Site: brandenburg
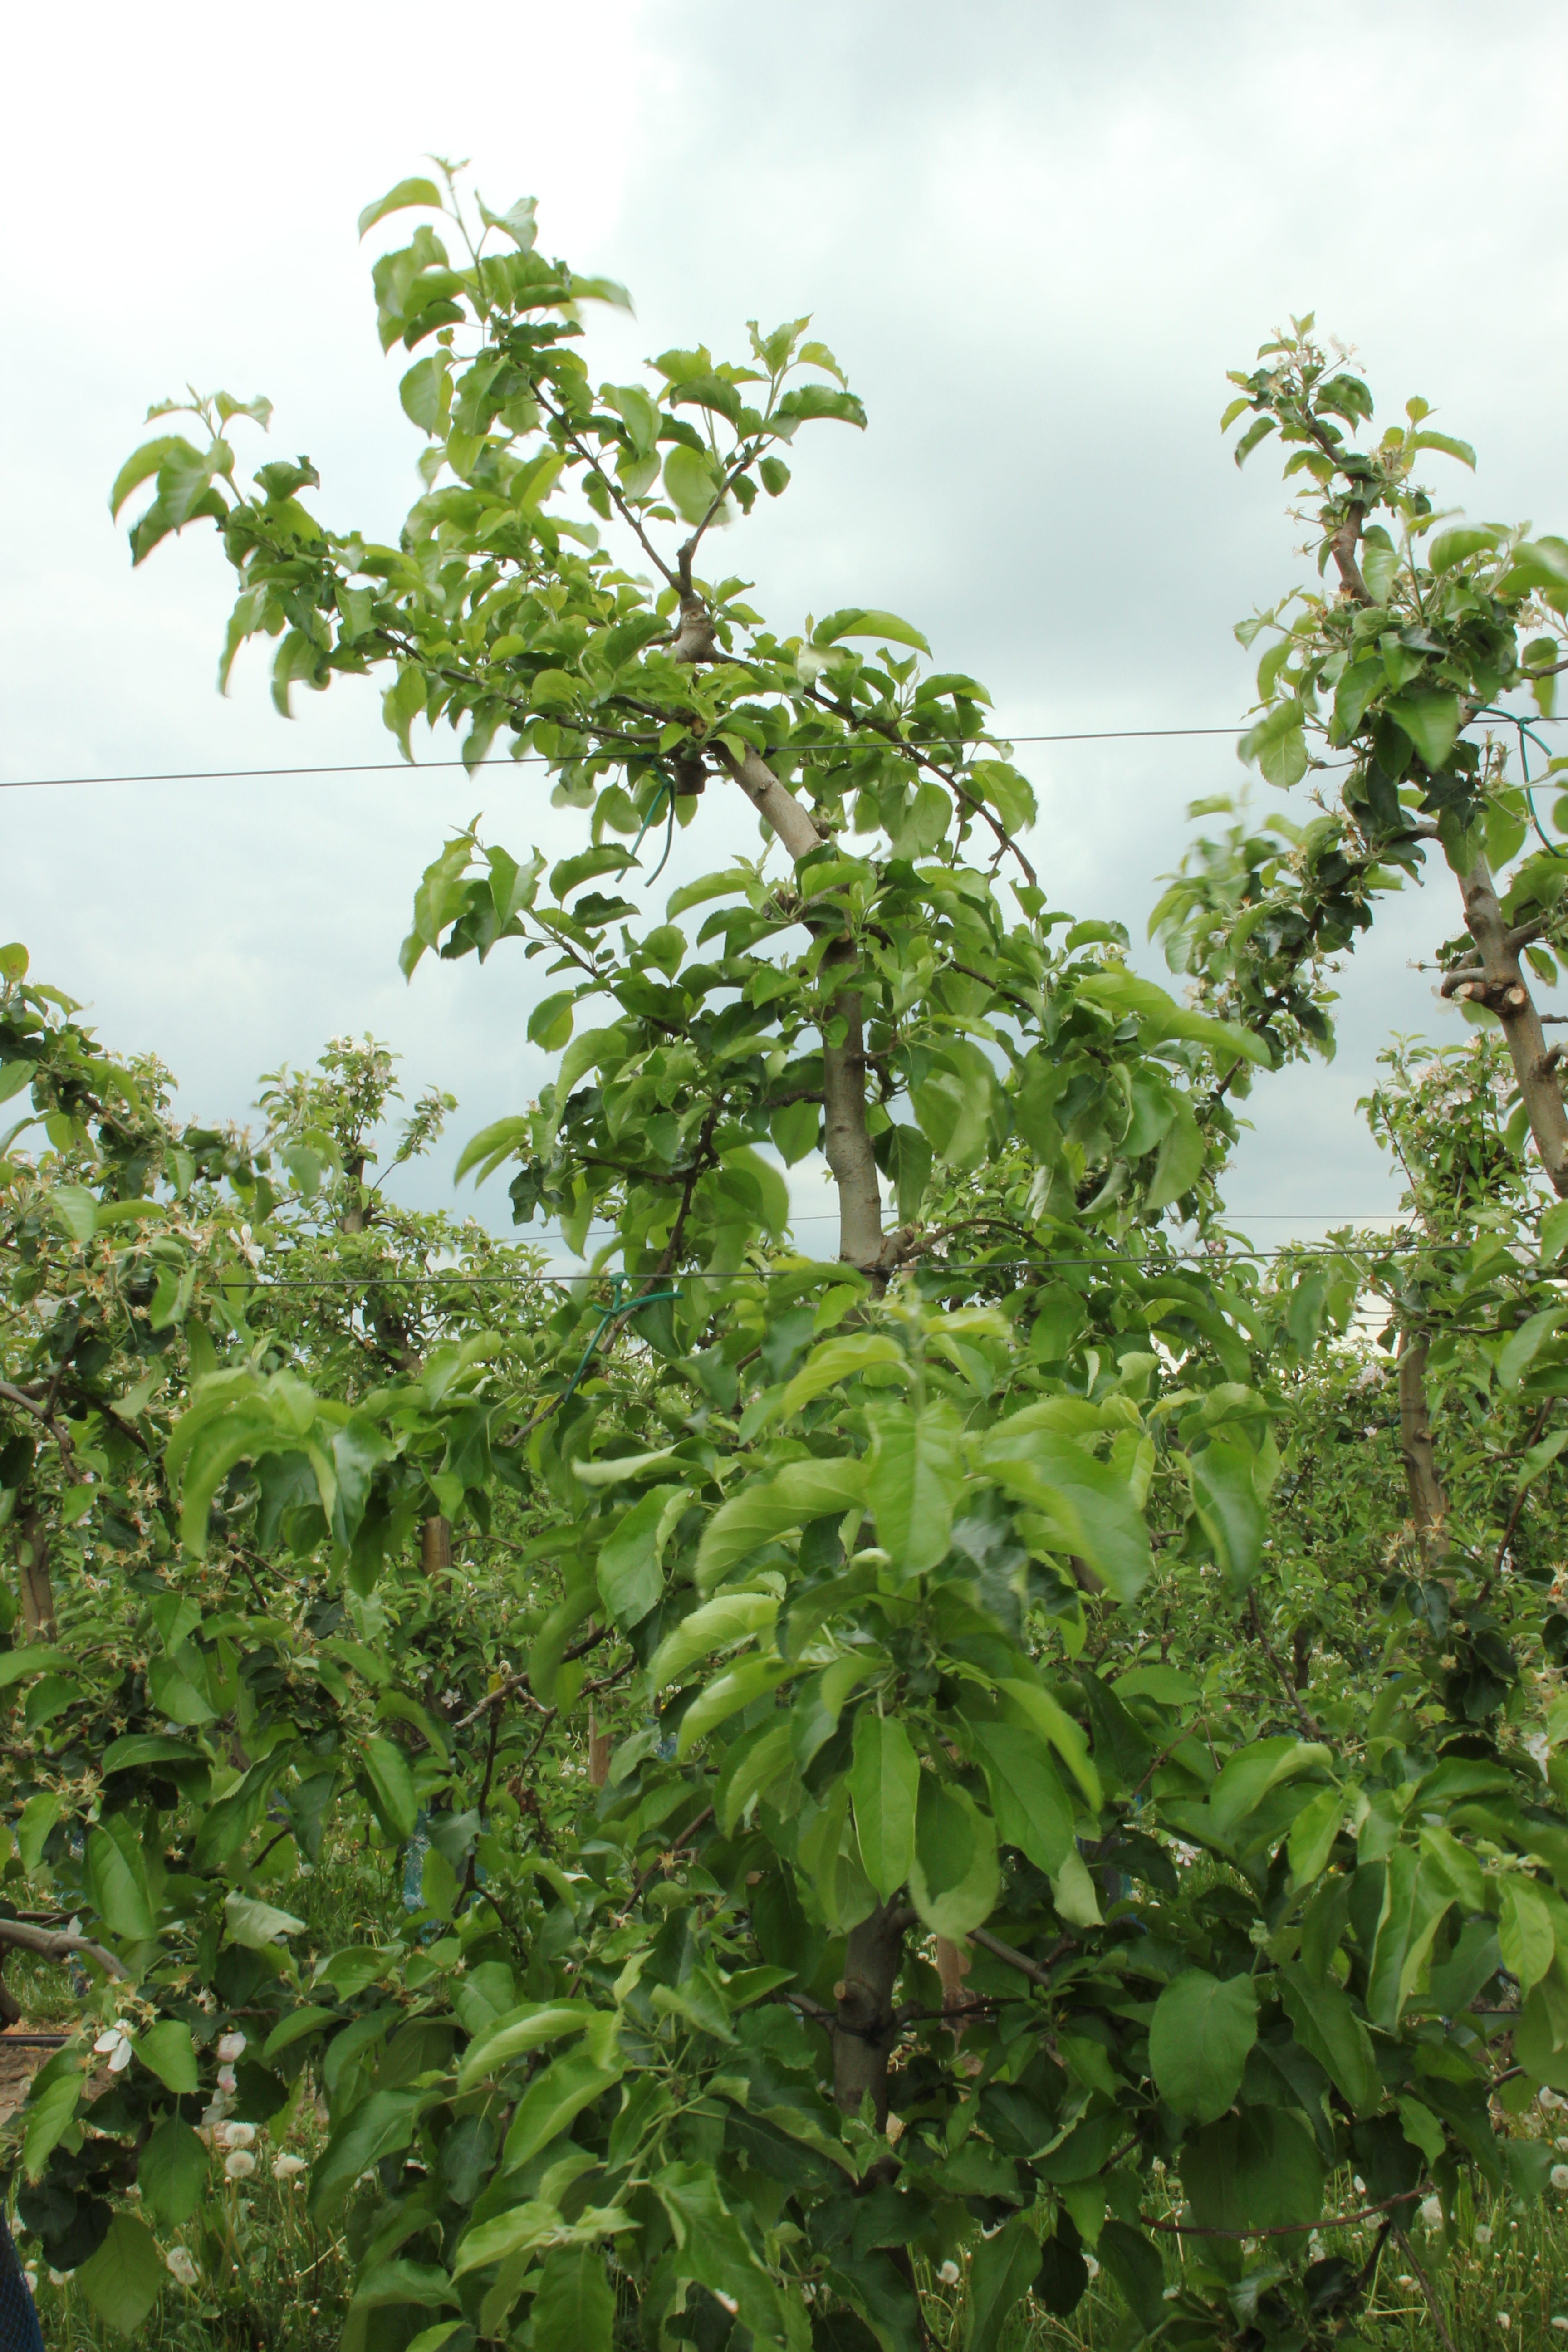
Growth stage (BBCH 67): Flowering